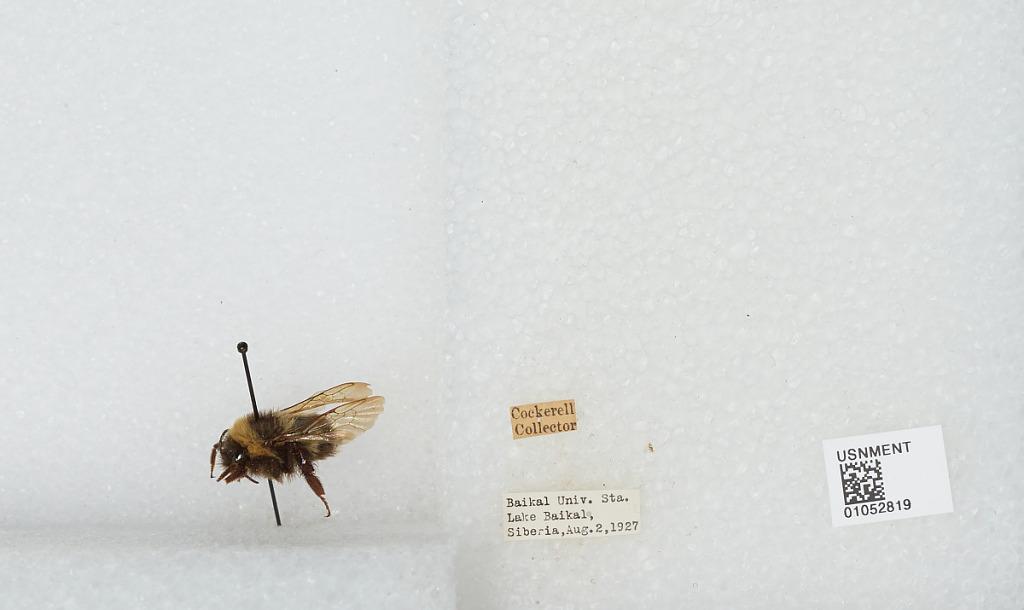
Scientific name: Bombus sp.
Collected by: Cockerell
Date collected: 1927-8-2
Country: Russia
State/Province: Siberia
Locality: Baikal University Station, Lake Baikal